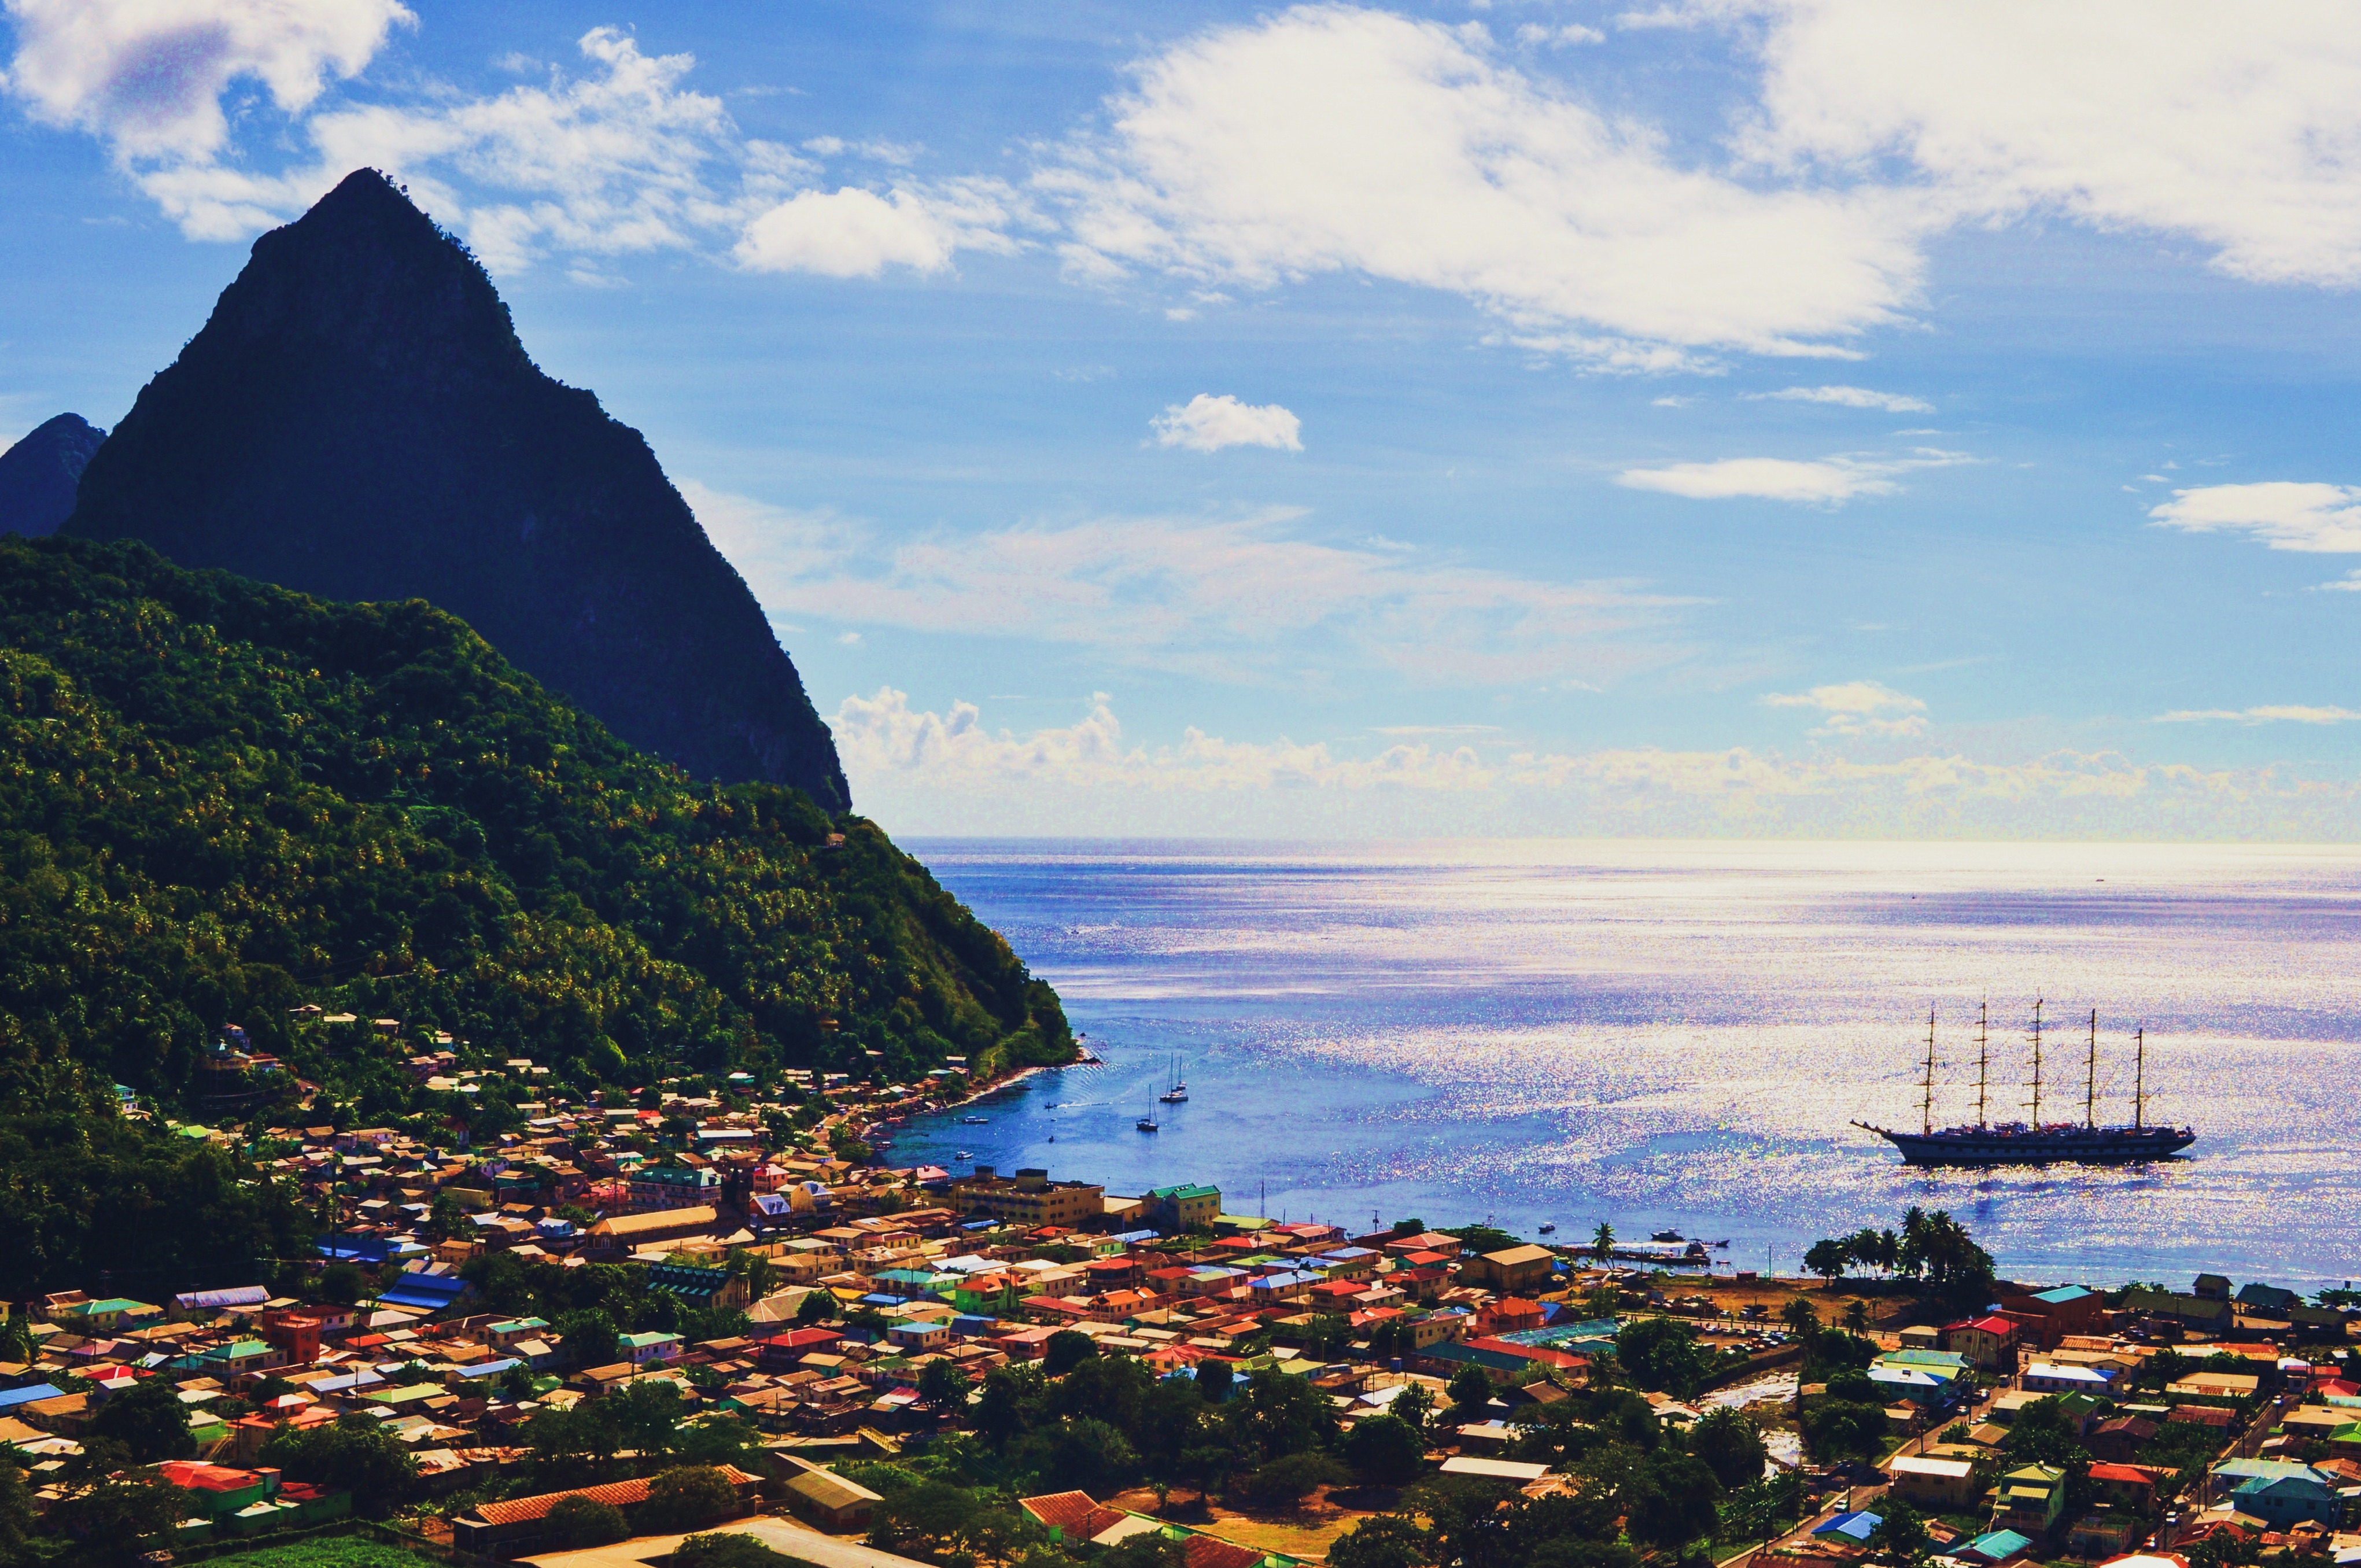
beach, landscape, sea, coast, ocean, horizon, mountain, shore, lake, vacation, dusk, bay, fjord, body of water, cape, landform, geographical feature